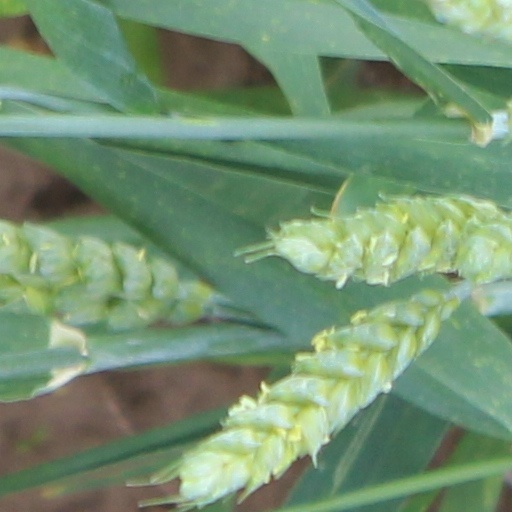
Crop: wheat